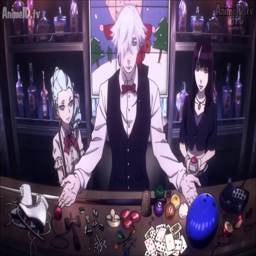
finished watching psychological thriller tv program a few days ago .